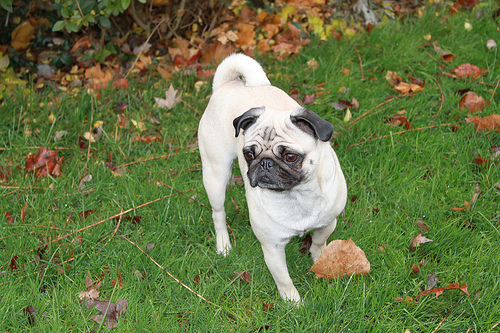
Animal: dog
Breed: pug